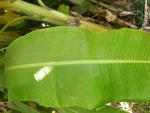
Label: xamthomonas